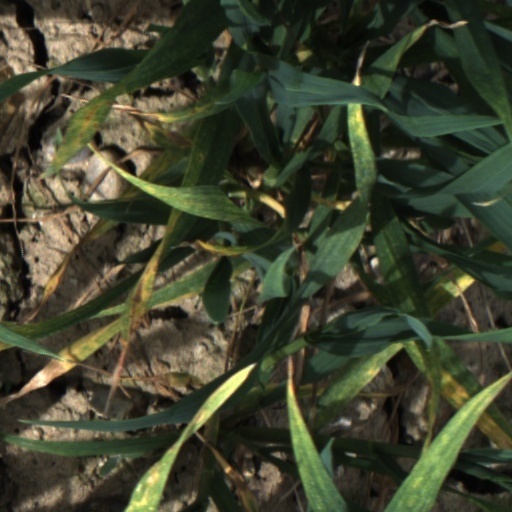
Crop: wheat